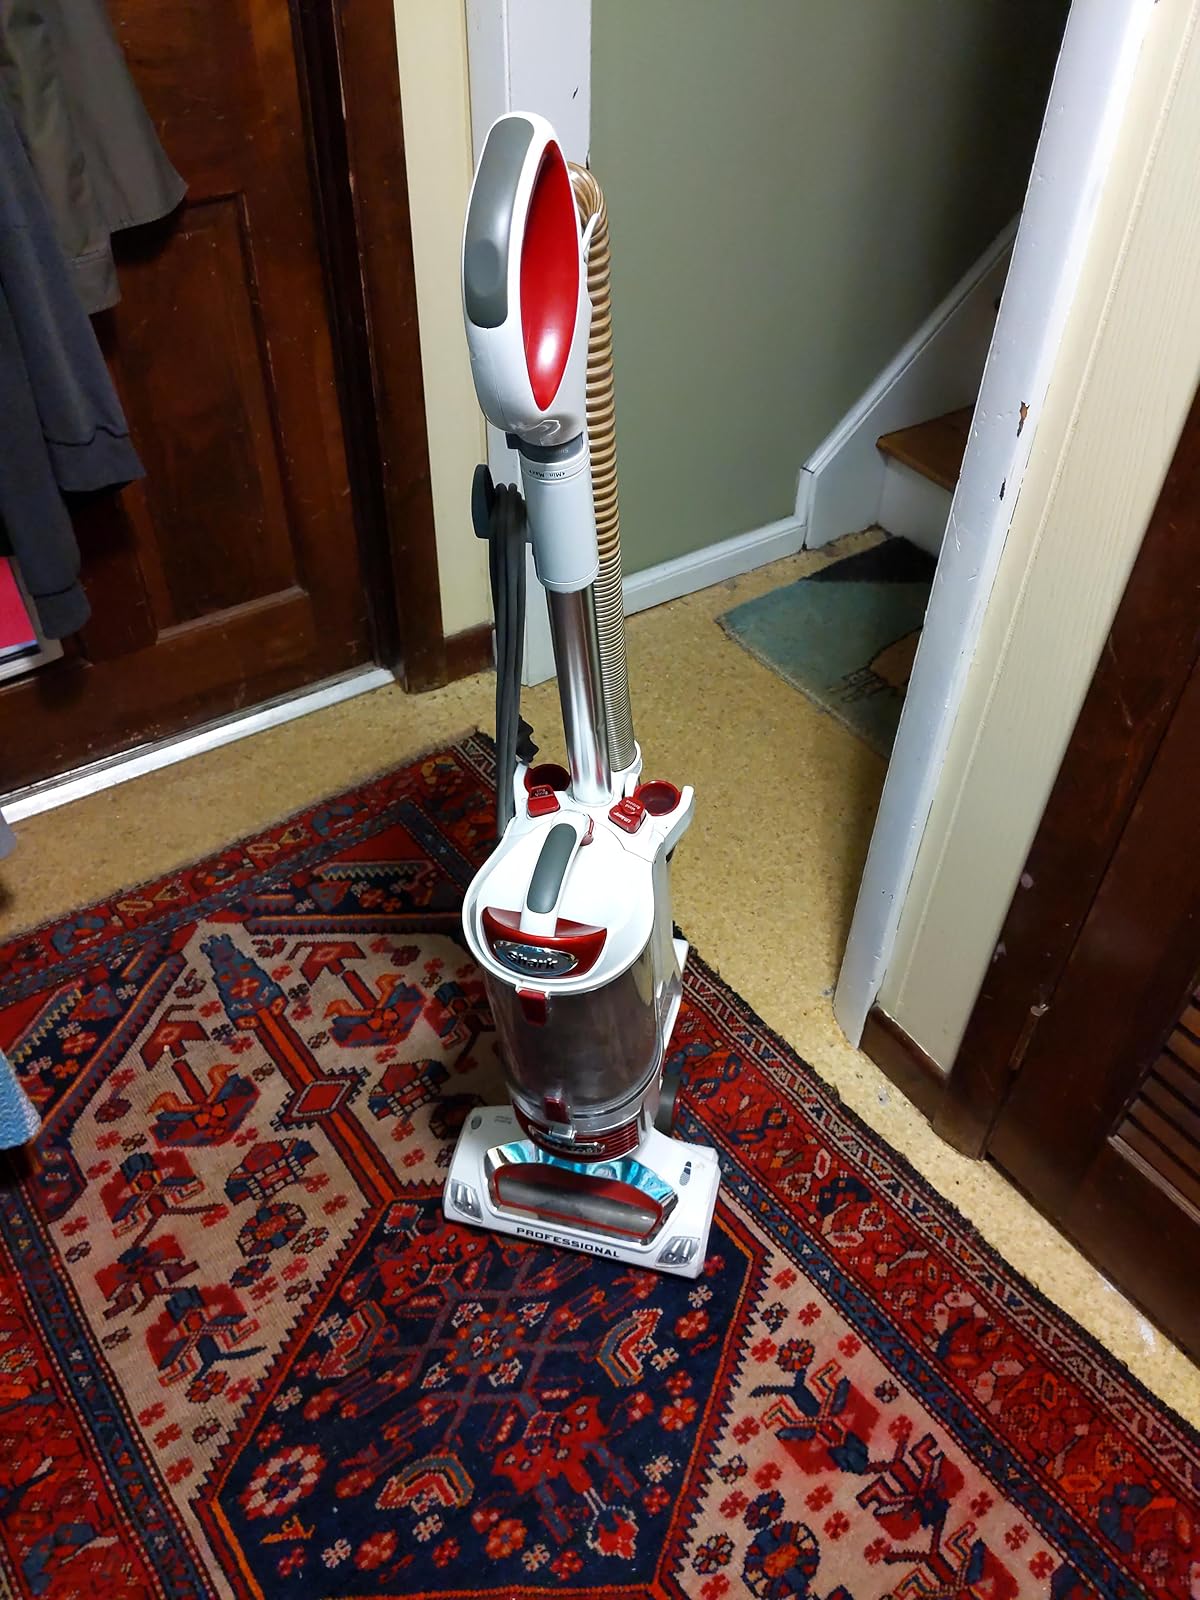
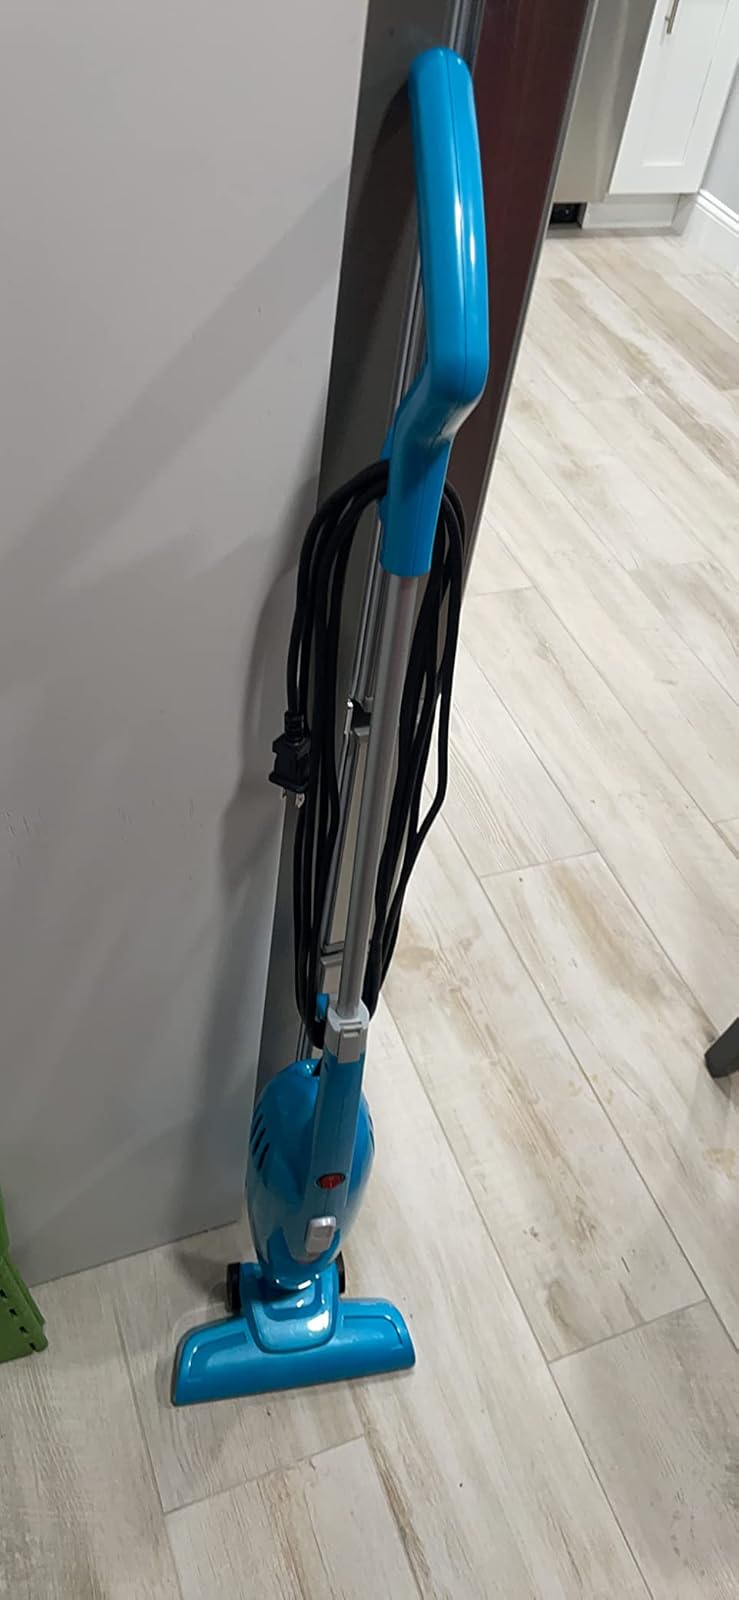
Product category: items_vacuum
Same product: no